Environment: lab
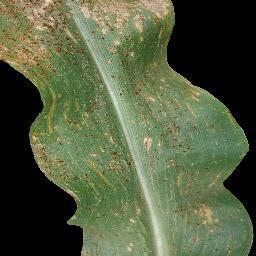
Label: common_rust